Molecular-beam epitaxy

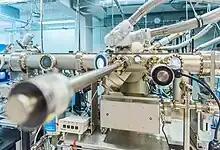
Molecular beam epitaxy system Veeco Gen II at the FZU – Institute of Physics of the Czech Academy of Sciences. The system is designed for growth of monocrystalline semiconductors, semiconducting heterostructures, materials for spintronics and other compound material systems containing Al, Ga, As, P, Mn, Cu, Si and C.

MBE systems can also be modified according to need. Oxygen sources, for example, can be incorporated for depositing oxide materials for advanced electronic, magnetic and optical applications. A molecular beam of an oxidant or oxygen gas/radical/ozon source are used to achieve the desired oxidation state of a multicomponent oxide.